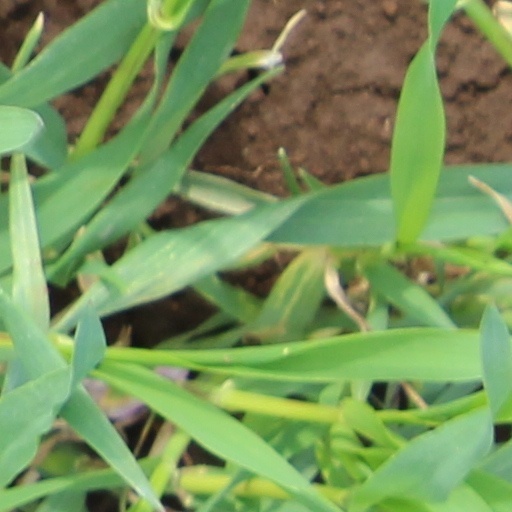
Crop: wheat